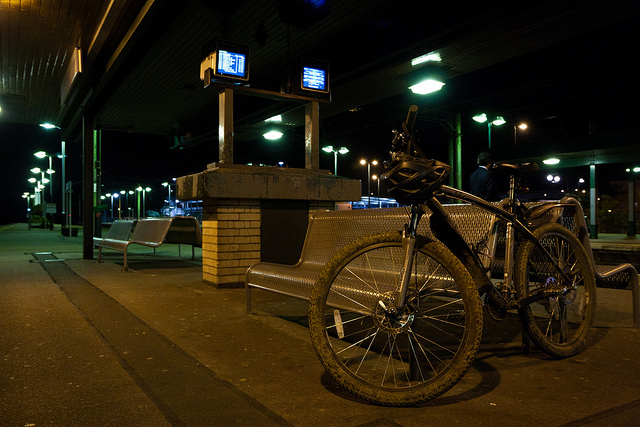
A bicycle parked next to a bench in a train station.